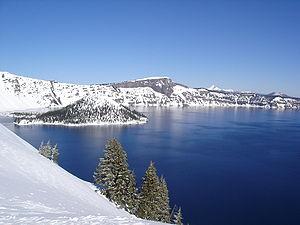
Le lac en hiver.
Le parc national de Crater Lake est un parc national américain, caractérisé par la présence en son sein du Crater Lake qui, avec ses 592 m de profondeur, est le lac le plus profond du pays. Couvrant une superficie de 53 km², le parc est situé dans une zone montagneuse et boisée du sud de l'Oregon, à la jonction des comtés de Klamath, Jackson et Douglas.